Andhra Pradesh Reorganisation Act, 2014

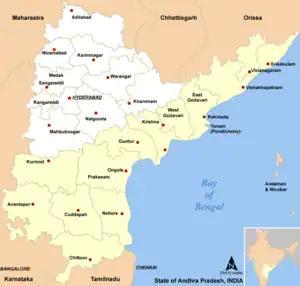
The former state of Andhra Pradesh prior to the act, with the districts separated to form Telangana in white, and those remaining in yellow

The bill was introduced on 5 December 2013, the first day of the winter session in the Legislative Assembly of Andhra Pradesh. The Union cabinet approved formation of Telangana with ten districts. Hyderabad will remain as the common capital under the Governor's supervision for not more than ten years. A new capital city for Andhra Pradesh would be declared in 45 days.